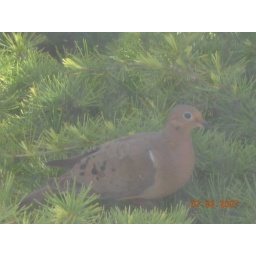
This is my arch nemesis. This pigeon lives in the tree outside my window and talks too much.